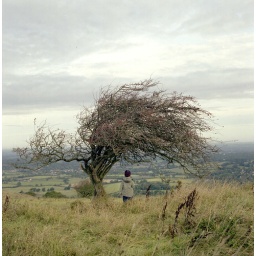
boy under tree